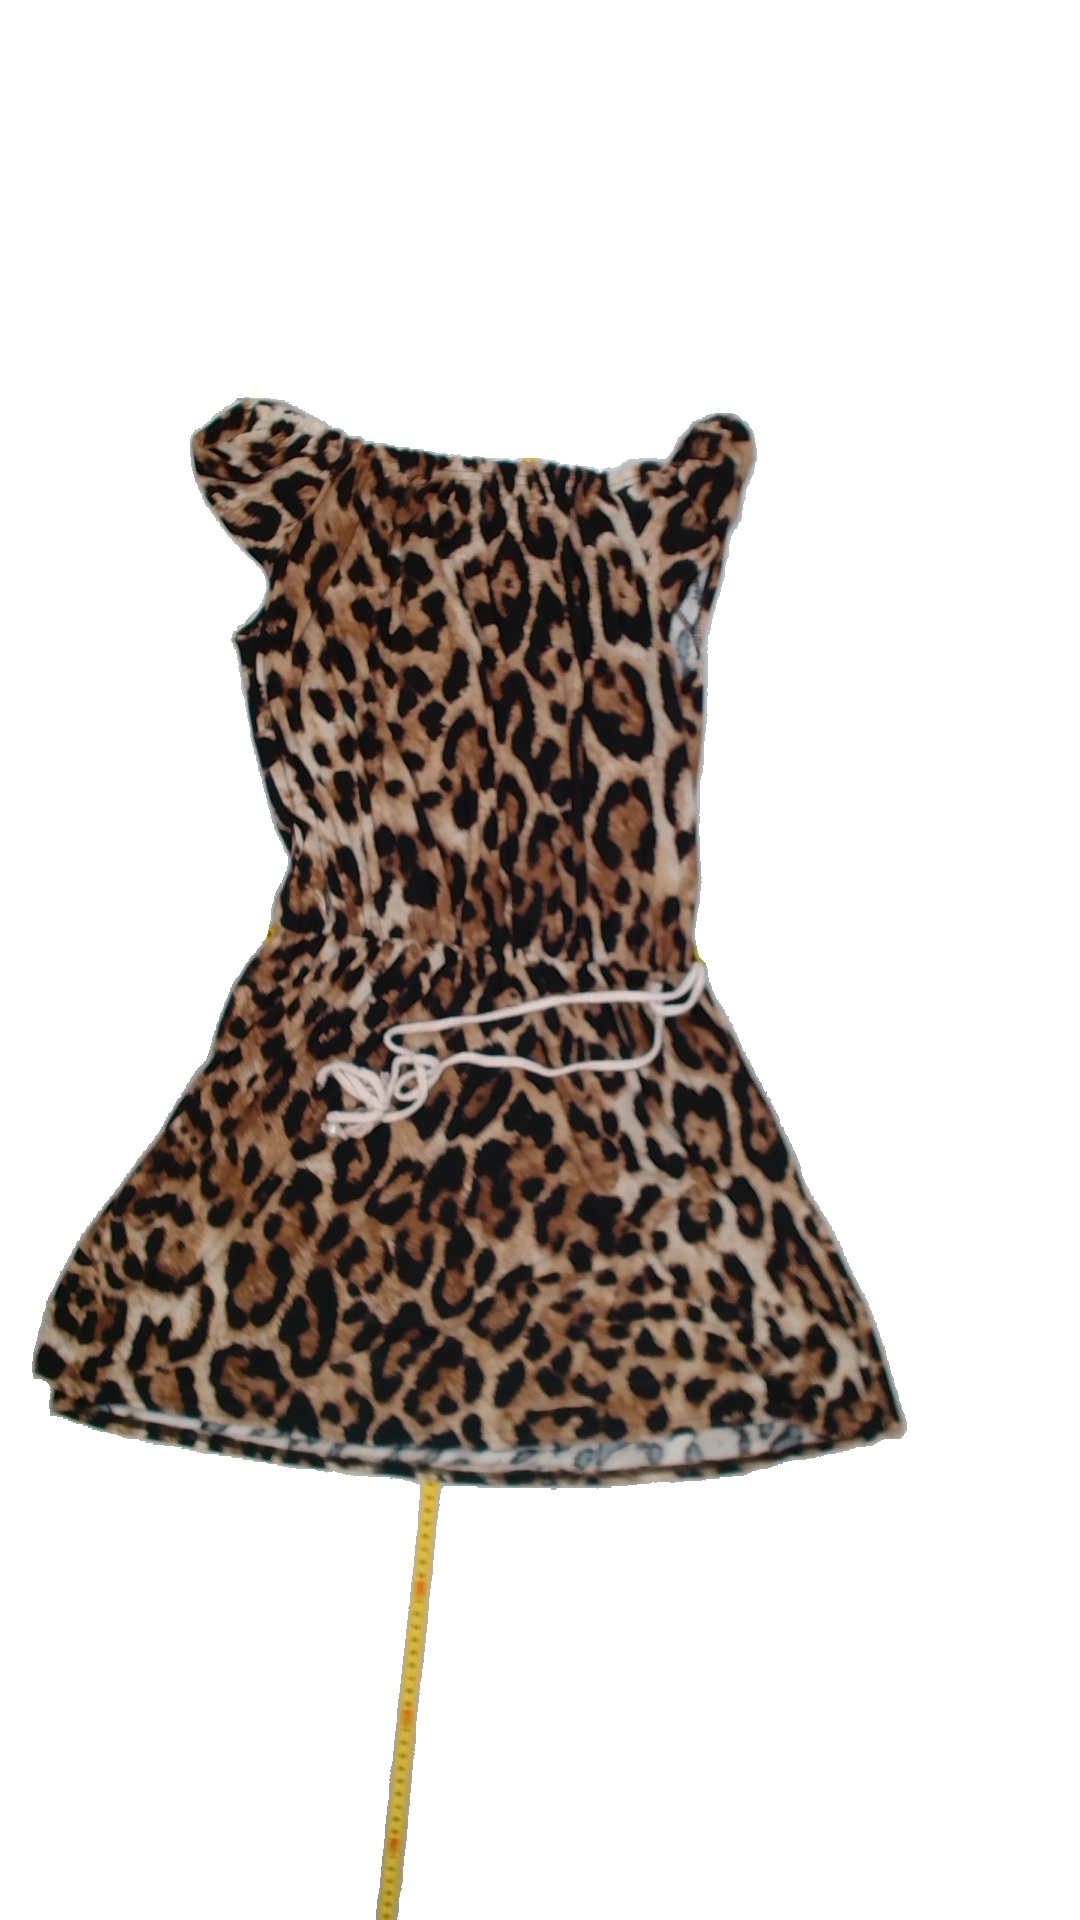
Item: Dress (Ladies)
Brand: Not Applicable
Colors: Multicolor
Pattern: Animal print
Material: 100%polyester
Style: No trend
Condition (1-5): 4
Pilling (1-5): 4
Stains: No
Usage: Reuse
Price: <50